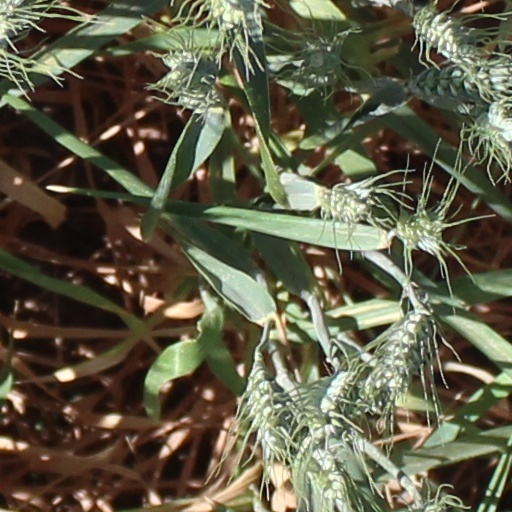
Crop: wheat